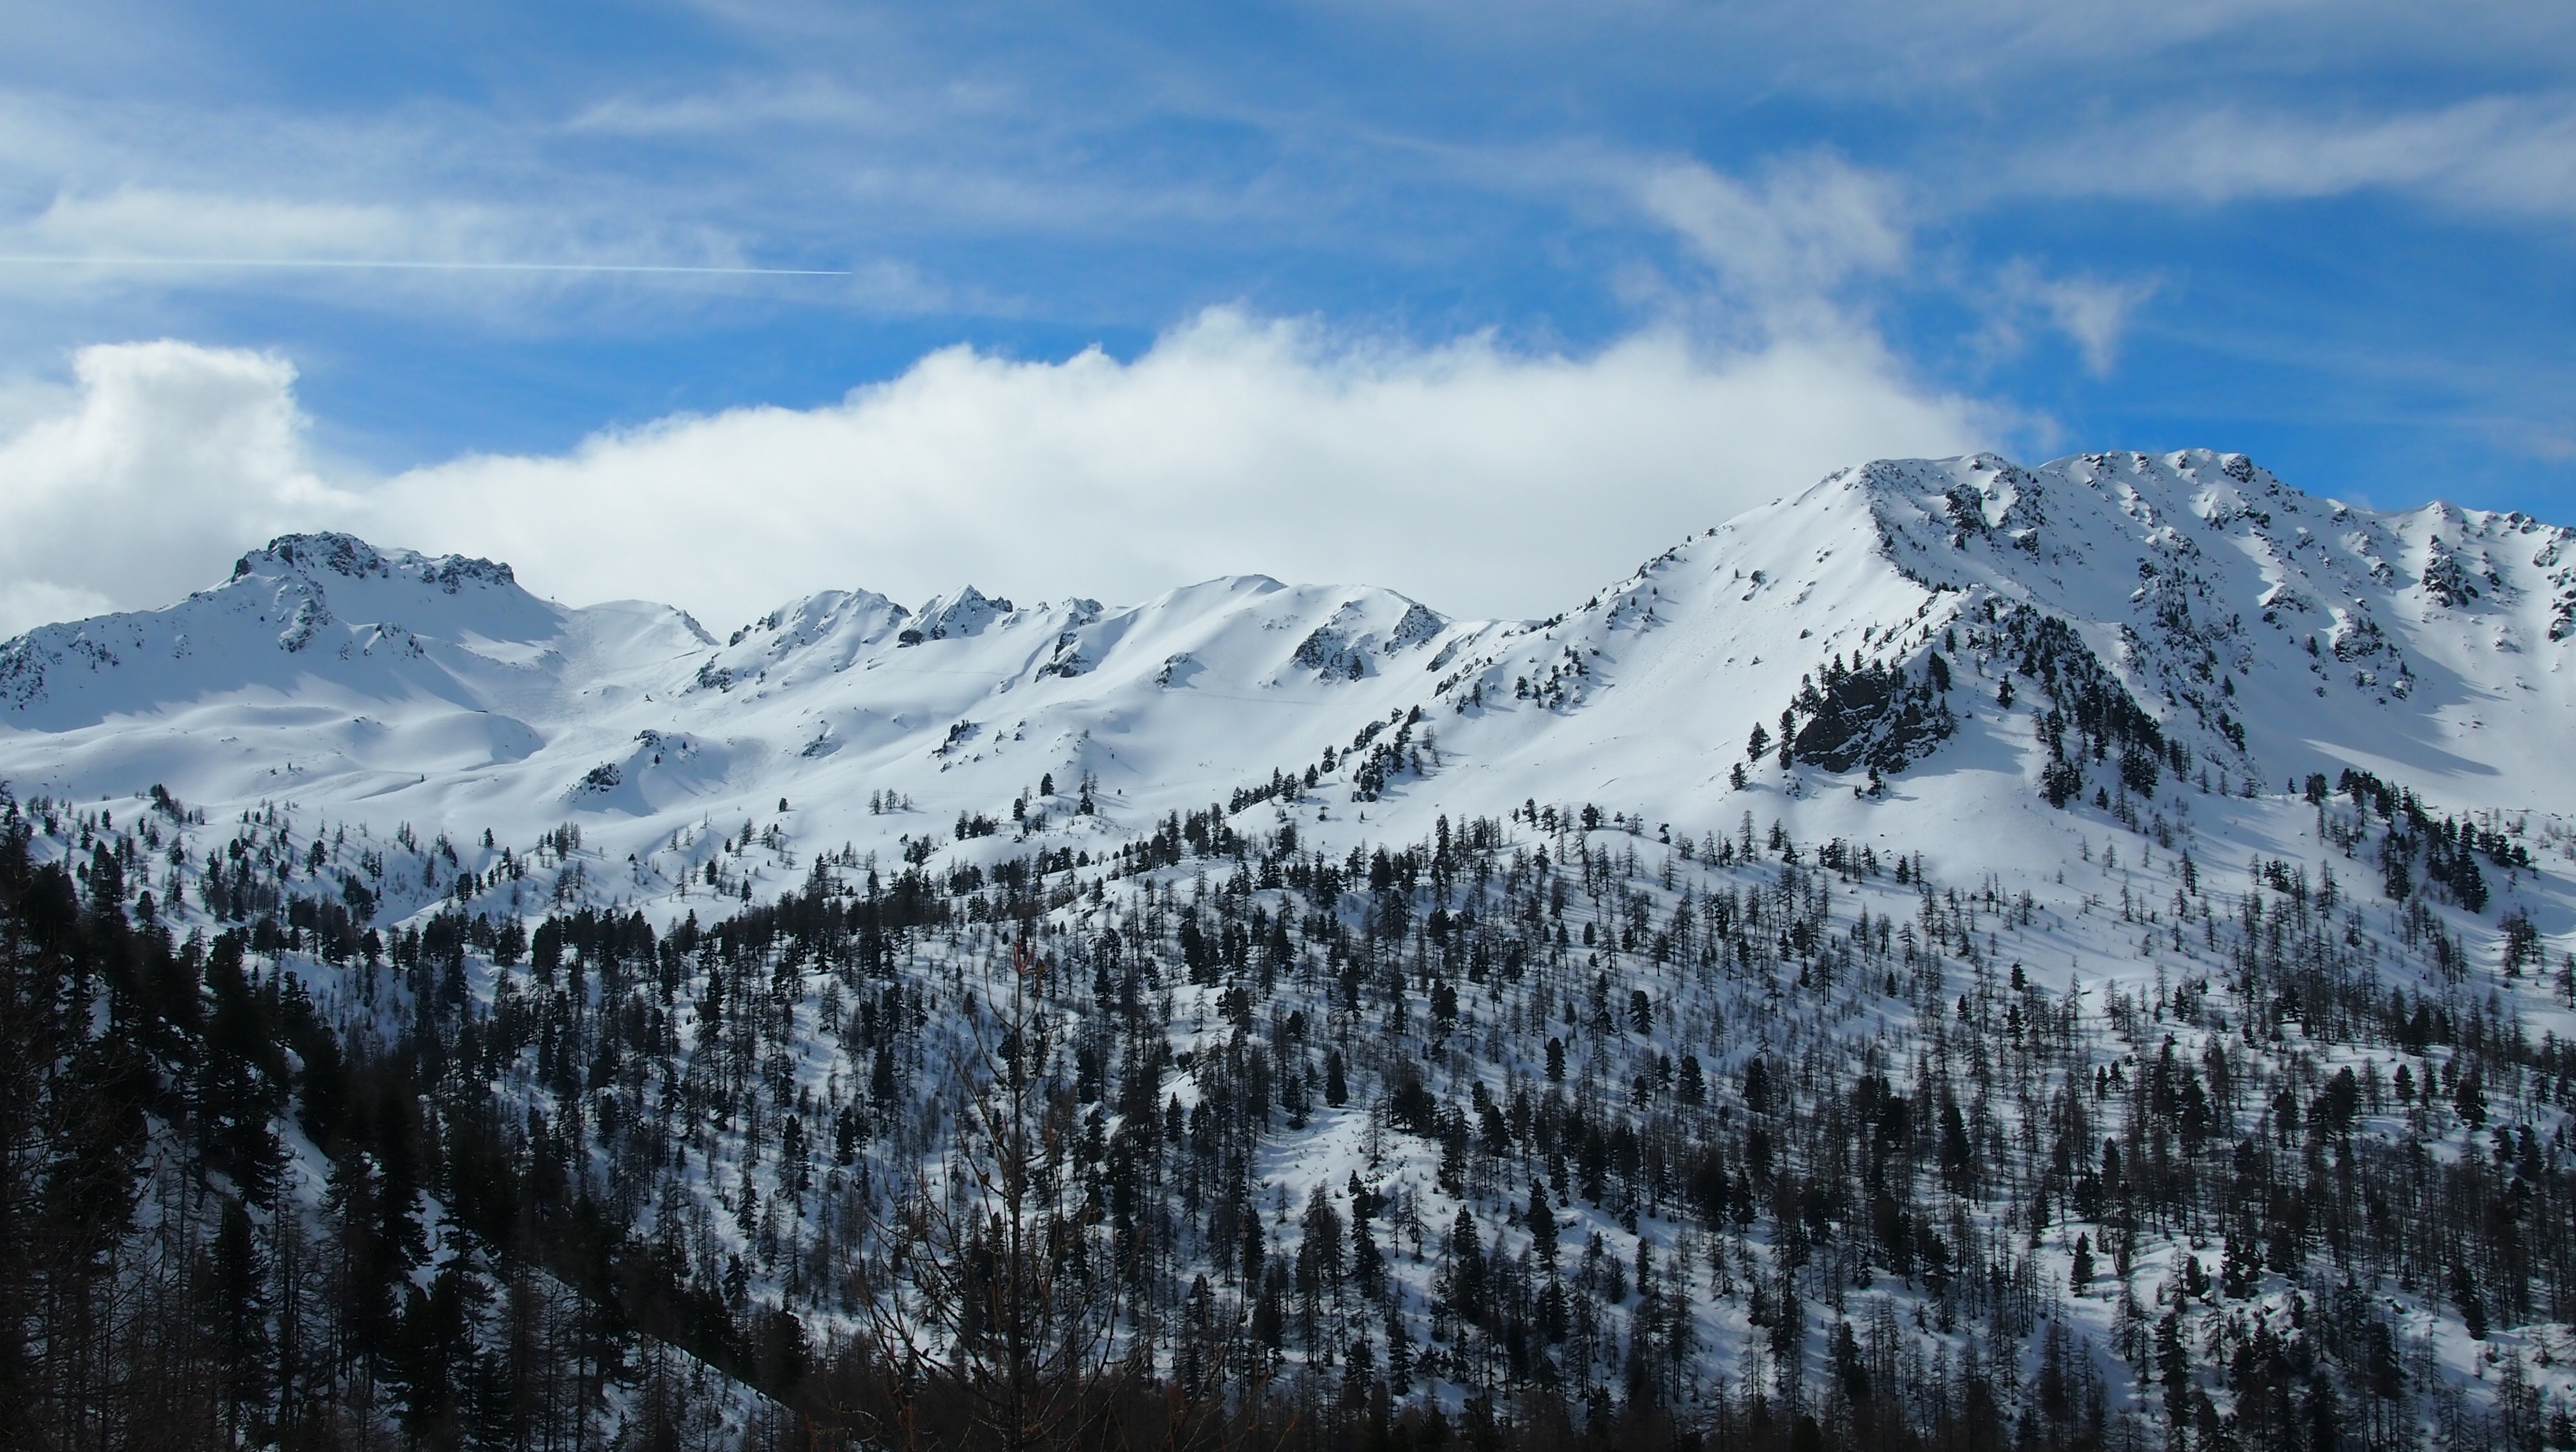
nature, wilderness, mountain, snow, winter, cloud, mountain range, panorama, weather, season, ridge, summit, alps, plateau, fell, landform, mountain pass, geographical feature, mountainous landforms, geological phenomenon